Łojowice, Lower Silesian Voivodeship

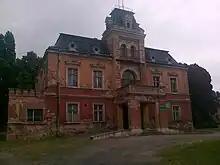
Palace of the nineteenth century

Between 1975 and 1998 it was in the administrative district of Wrocław. The entire region, being German-speaking, was annexed by Prussia in 1740 and therefore found itself in Germany from 1871 until population shifts and transfer of the land to Poland in 1945.